Poor Things (film)

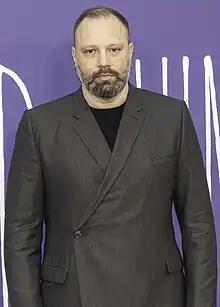
Director and co-producer Yorgos Lanthimos

Produced by Film4 Productions, Element Pictures, TSG Entertainment, and Searchlight Pictures, development on the film began as early as 2009, when Lanthimos went to Scotland to discuss the acquisition of the rights to "Poor Things" with the author, Alasdair Gray. "He was a very lovely man", Lanthimos said. "Unfortunately, he died just a couple of years before we actually made the film, but he was very special and energetic; he was 80-something [when we met], and as soon as I got there, he had seen "Dogtooth" and said, 'I had my friend put on the DVD, because I don't know how to operate these things, but I think you're very talented, young man.'" Lanthimos said Gray took him on a personal tour of Glasgow, where Gray showed him several places he had incorporated into the story.